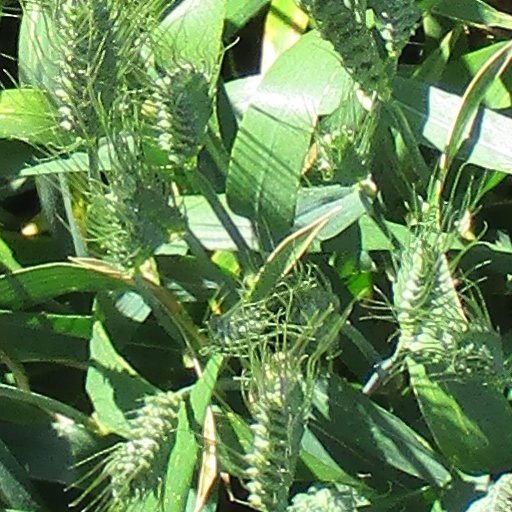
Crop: wheat